Never Leave You

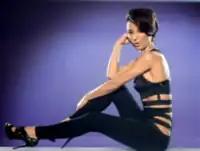
Sugababes member Amelle Berrabah in the music video for Tinchy Stryder's "Never Leave You".

The music video for the track was directed by Emil Nava, with producer Claire Oxley and executive producer Ben Pugh and Rory Aitkin. The art director of the video was Chris Lightburn-Jones and the stylist Chloe Richardson and Alison Elwin. The editor was in fact Nick Allix at The White House and the colourist was Tareq & James at Prime Focus. Emil Nava stated that the music video would be very bright and relaxed.